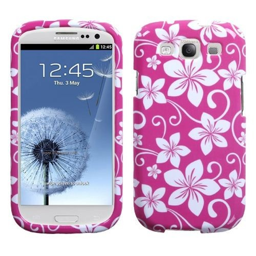
so beautiful with a lot of pink flowers !